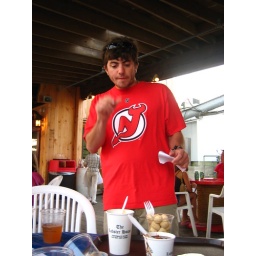
Paul ordered the worst soup ever, called Turtle soup...it tasted like um, a turtle in brown gravy. yummy.